Apple Remote

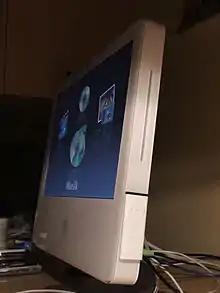

Earlier models of the iMac with polycarbonate enclosures featured a magnetic rest for the remote, which was later removed.